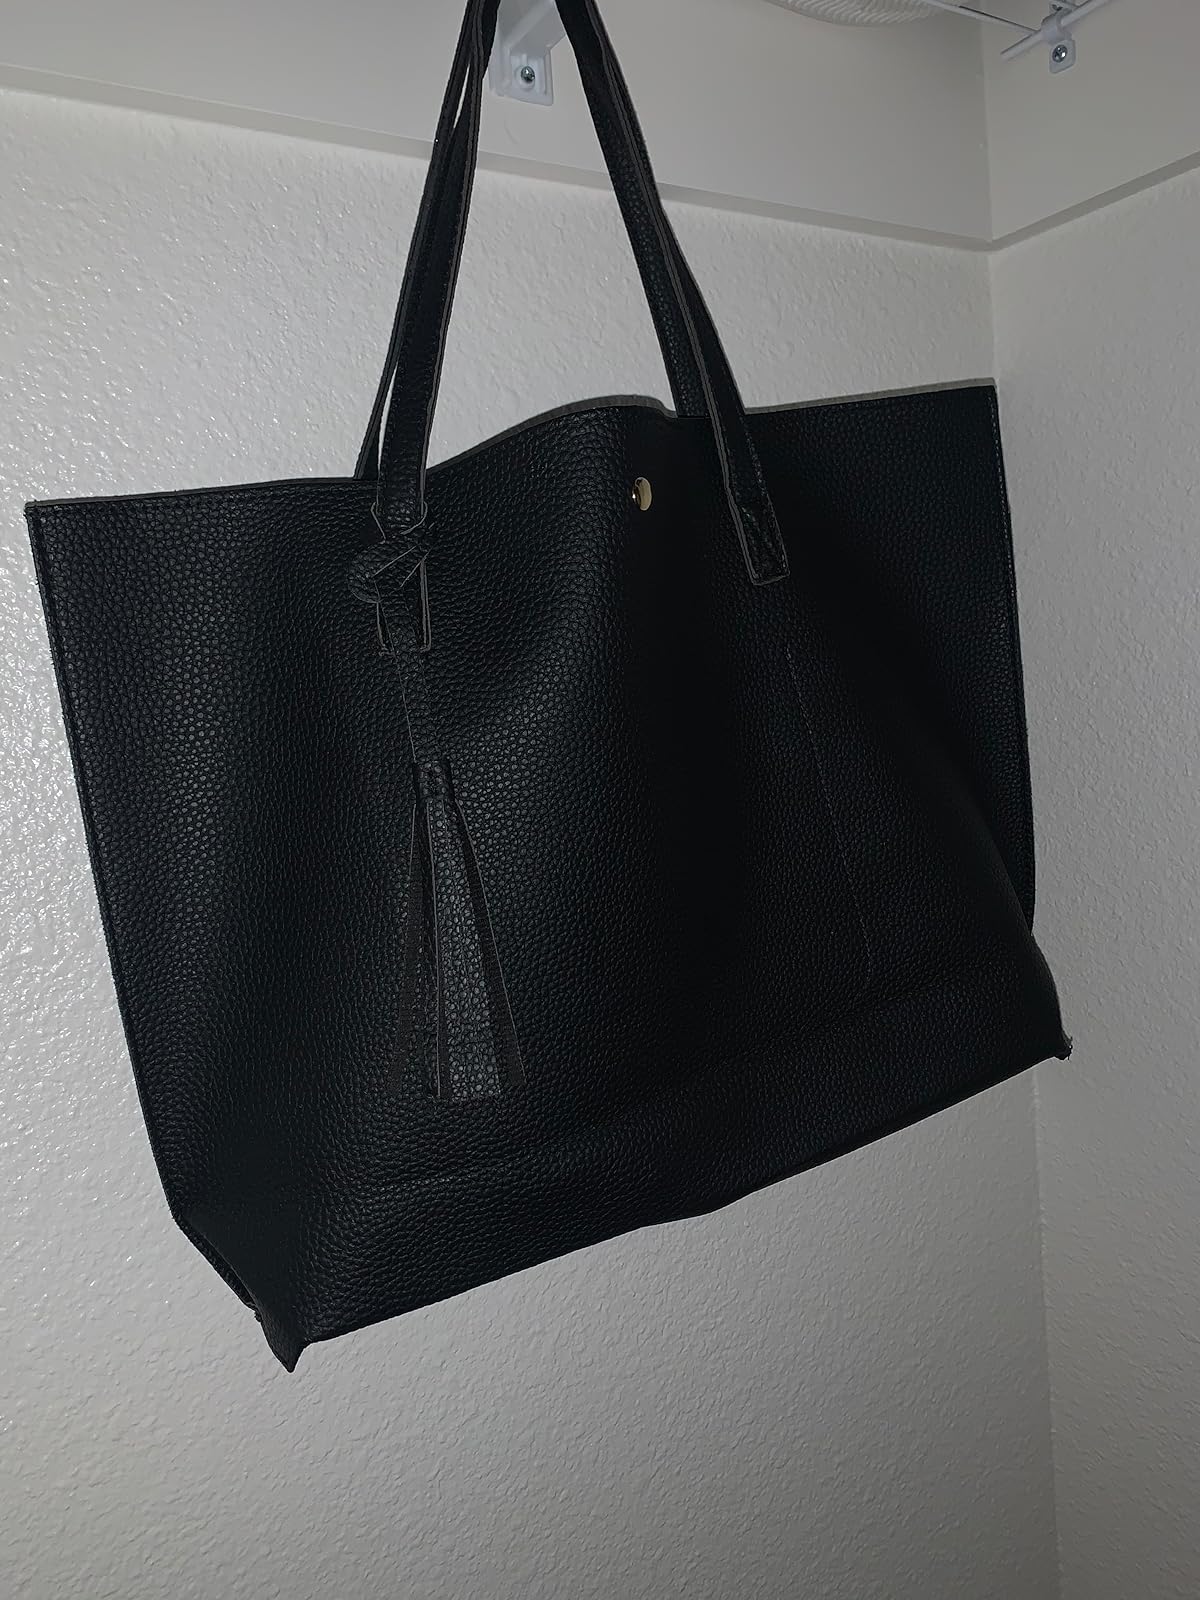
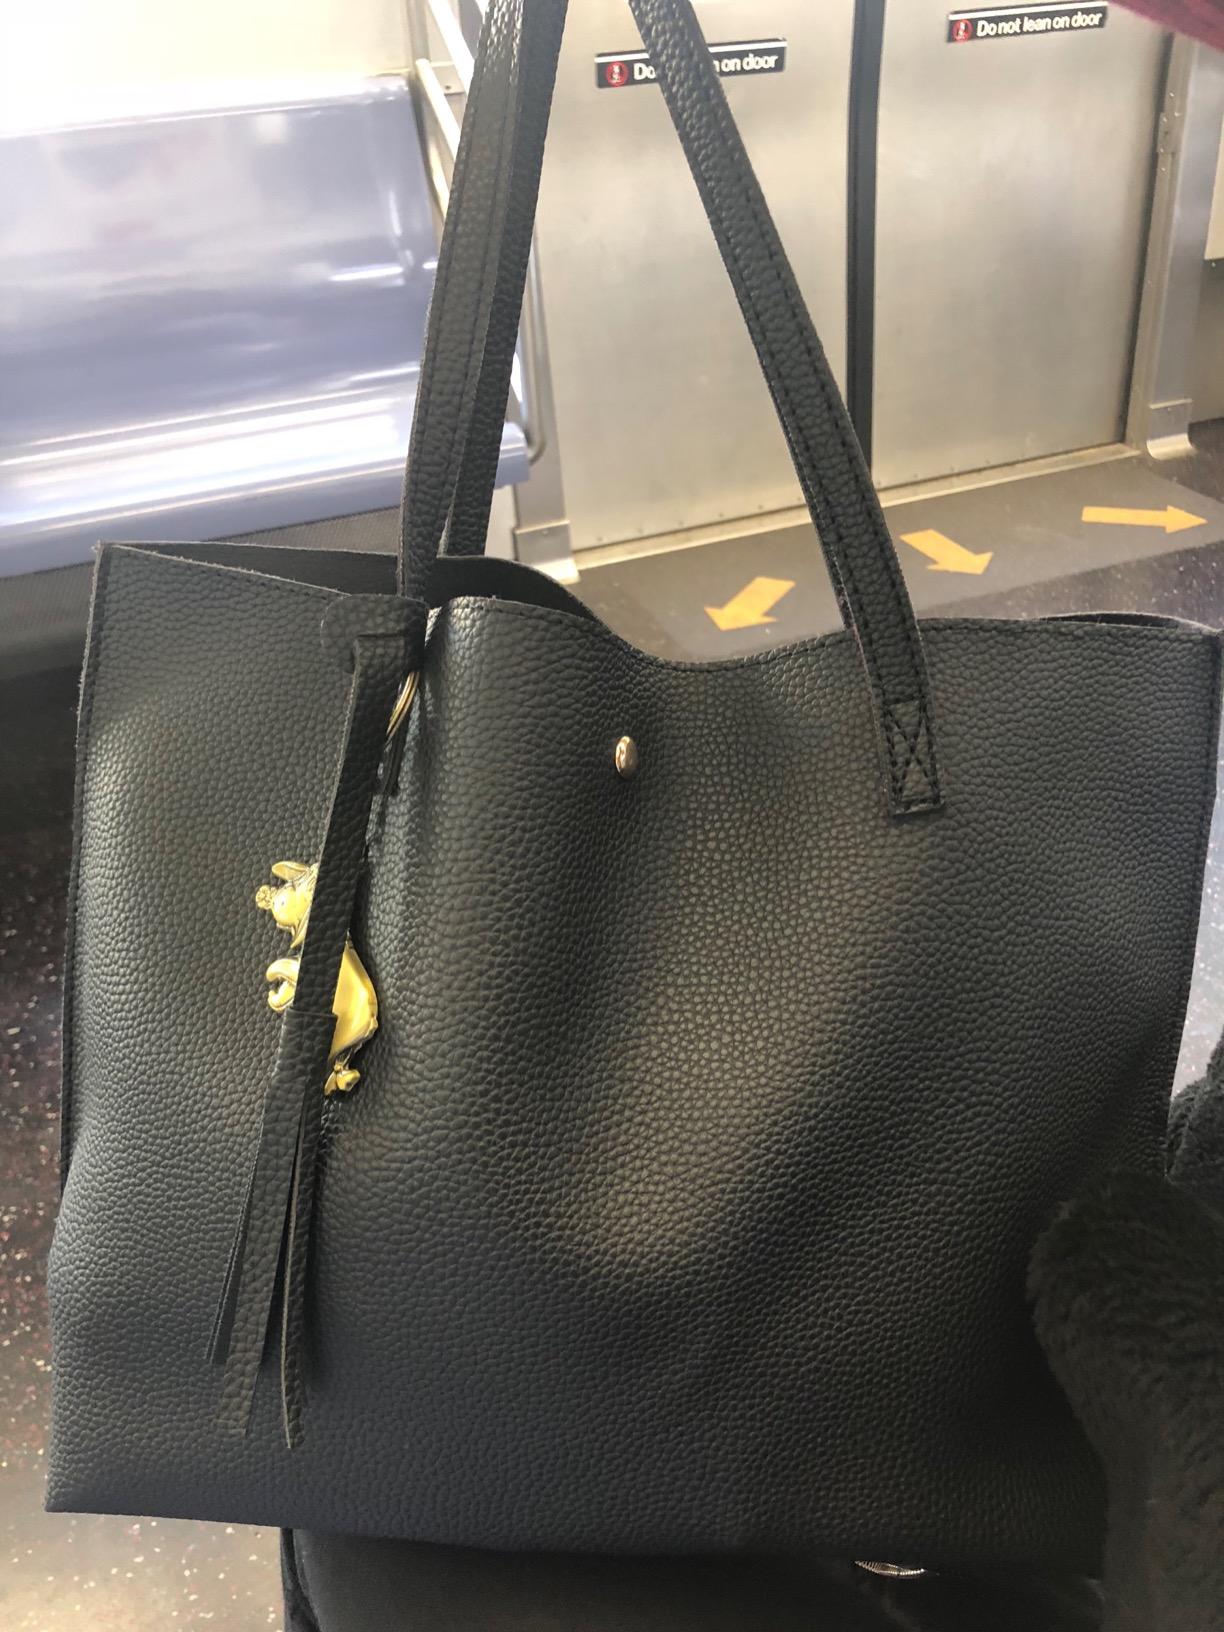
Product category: accessories_handbag
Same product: yes